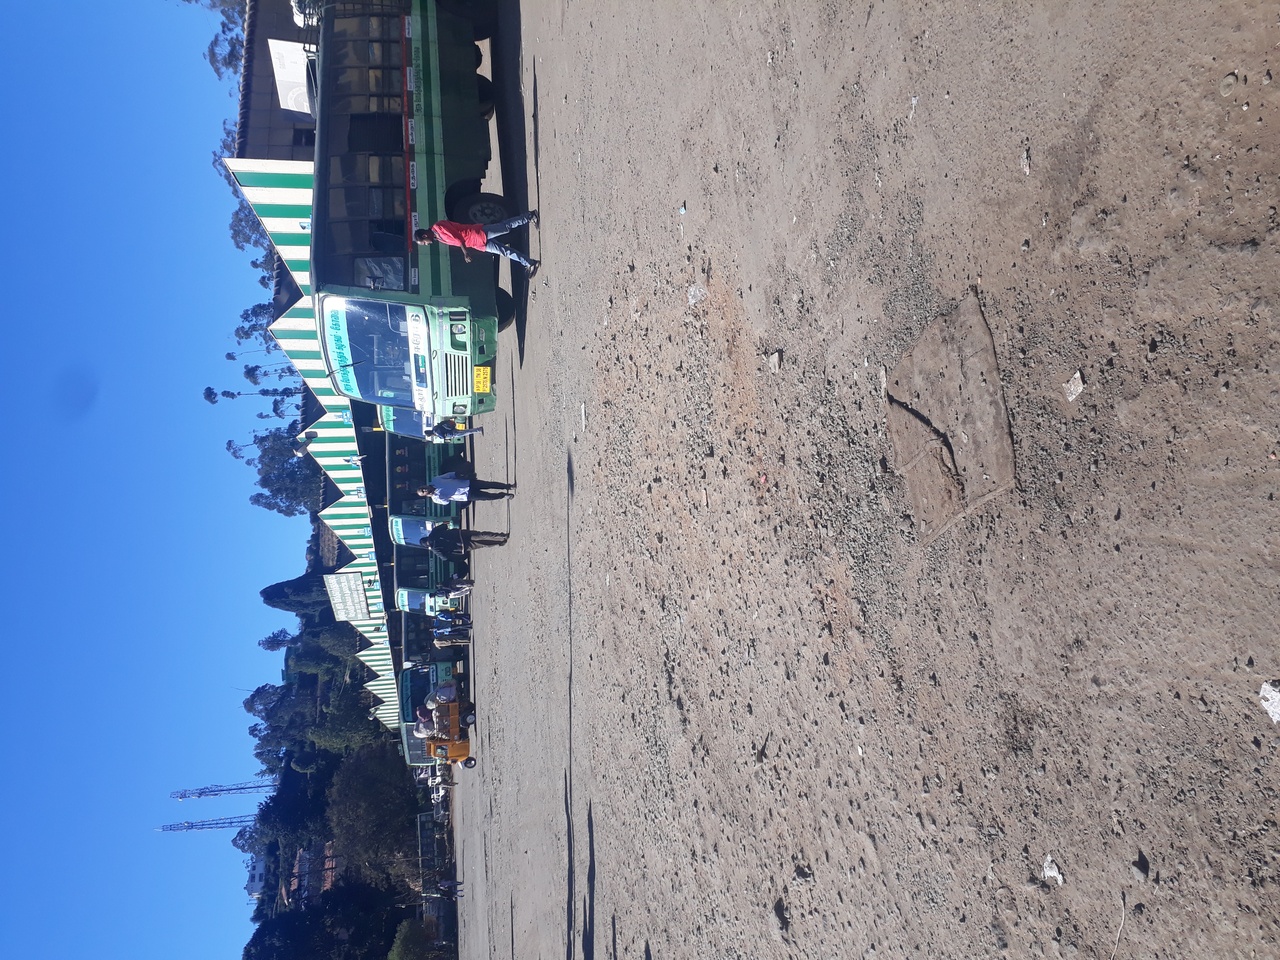
Ooty (Udhagamandalam) town of Tamil Nadu